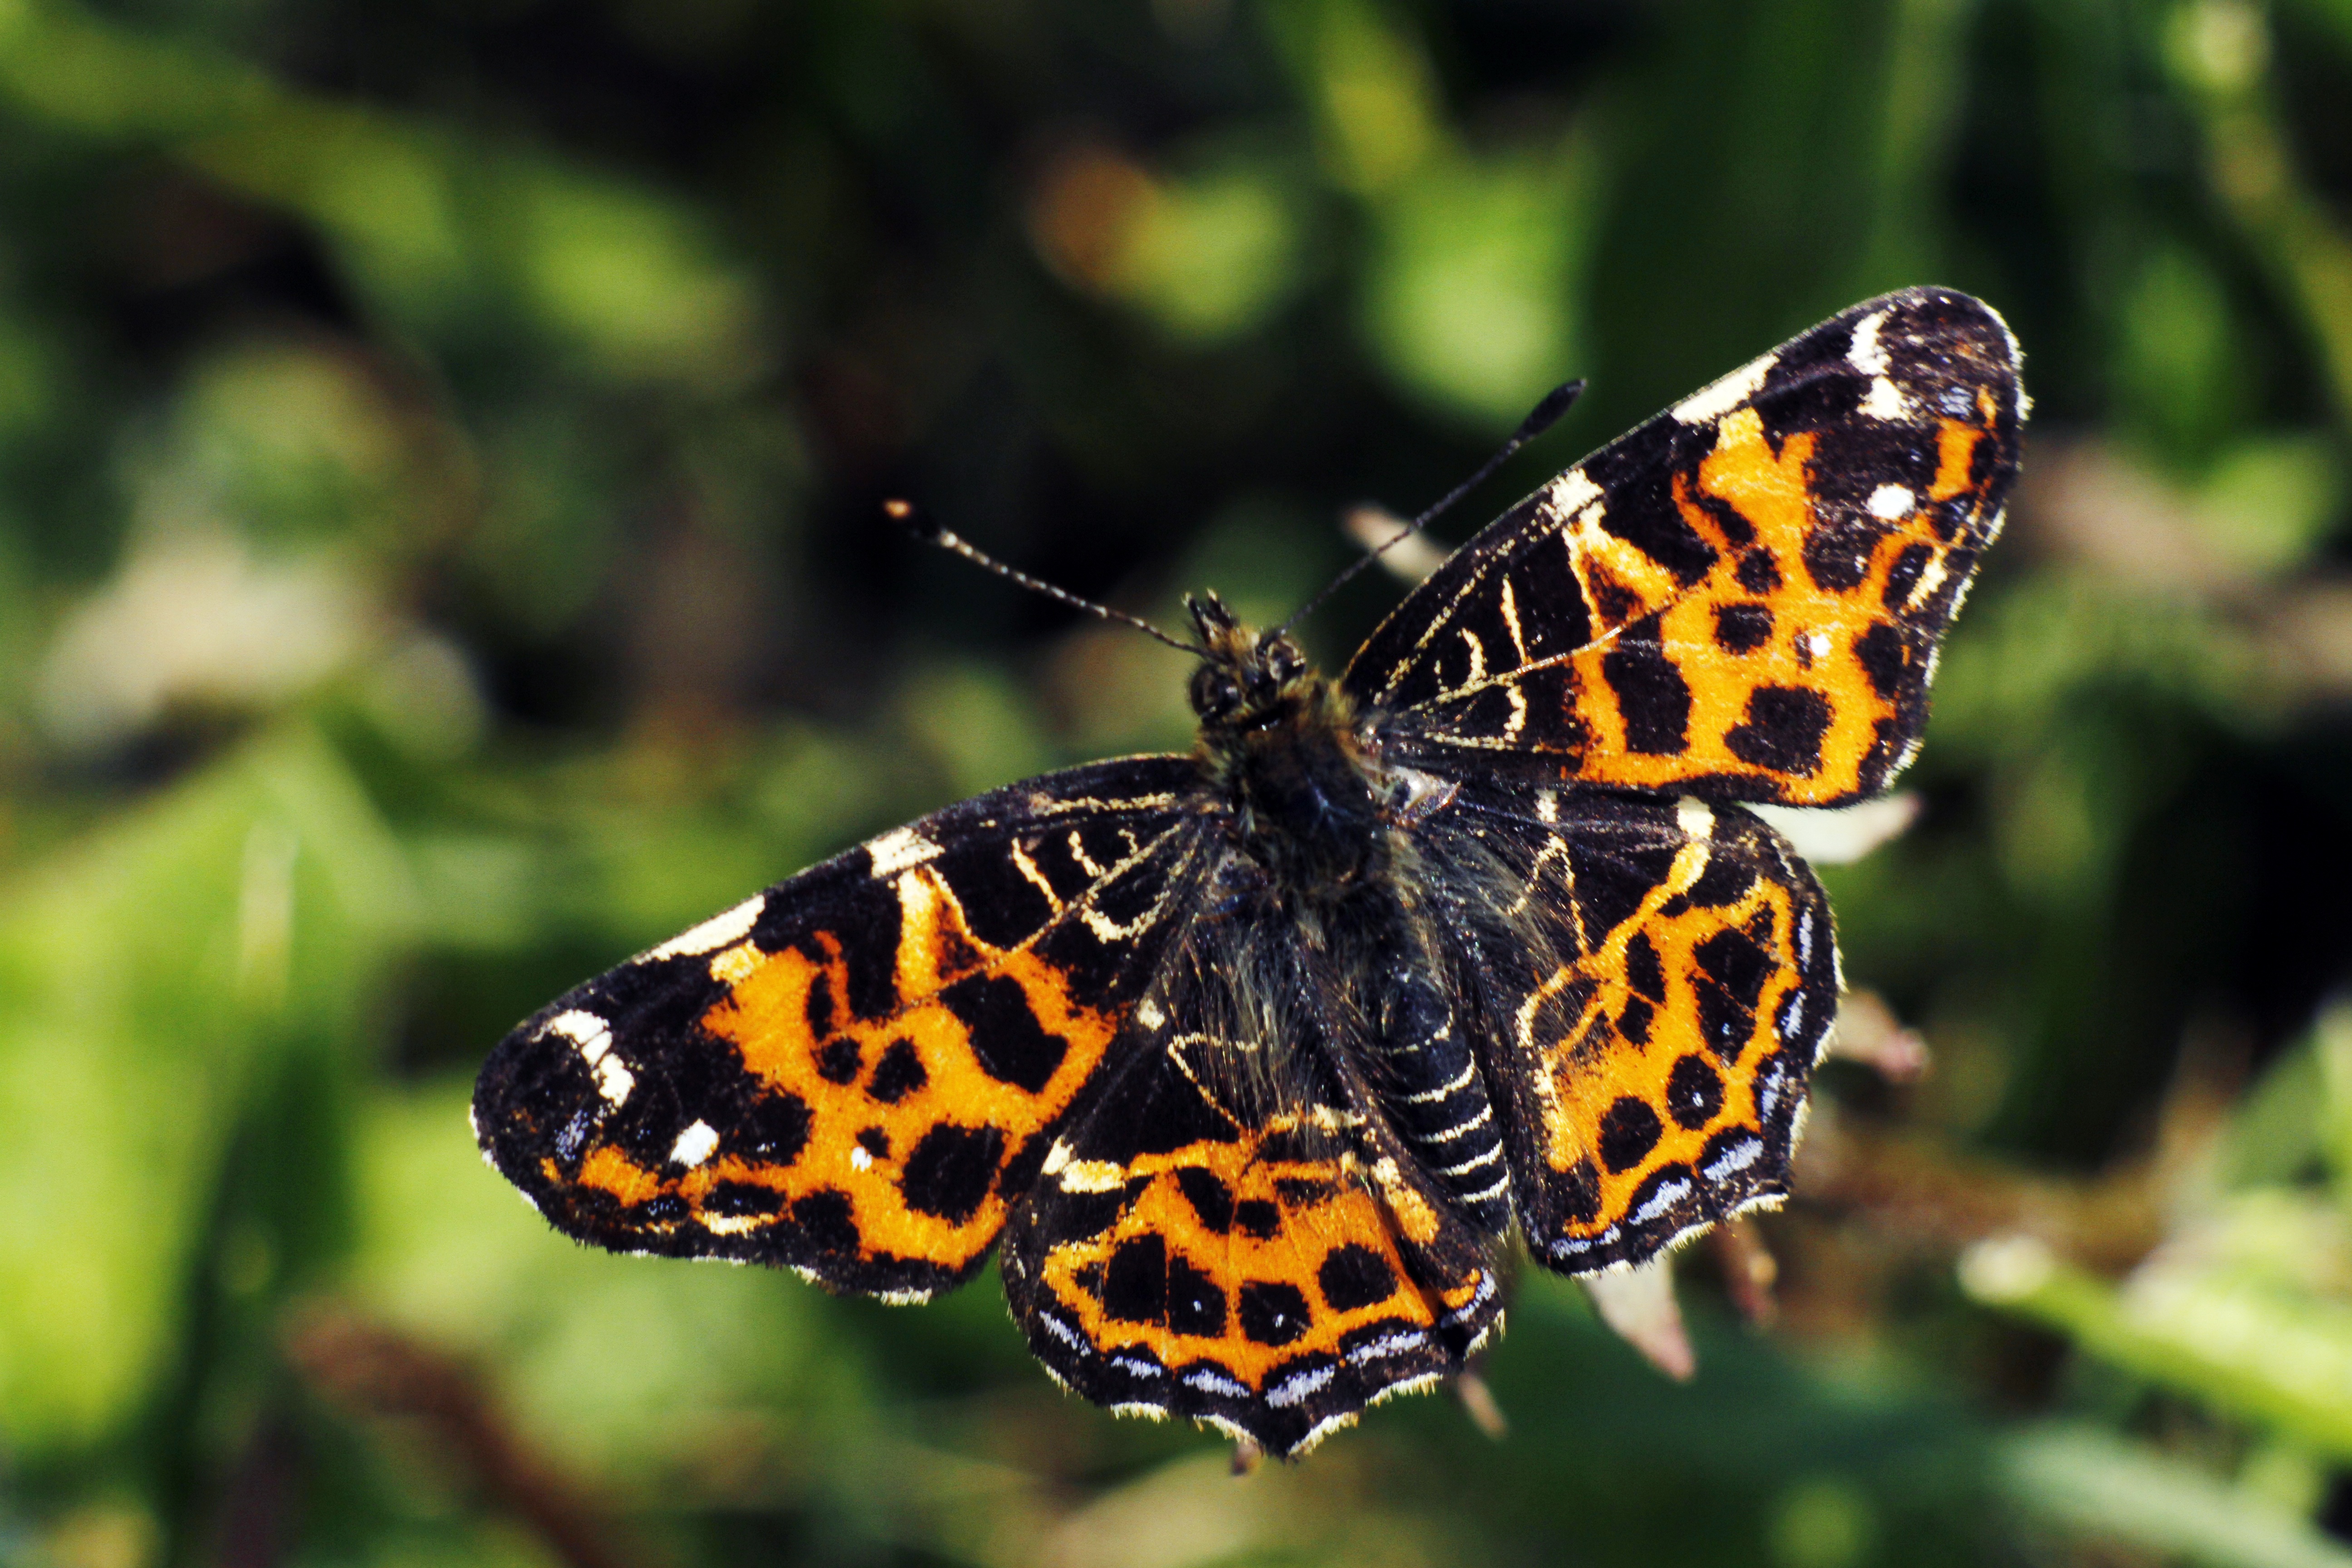
nature, outdoor, open, wing, meadow, flower, animal, summer, wildlife, environment, orange, pattern, spring, green, color, insect, macro, biology, natural, butterfly, colorful, yellow, garden, close, season, fauna, invertebrate, monarch butterfly, outdoors, wings, bright, macro photography, arthropod, pollinator, moths and butterflies, lycaenid, brush footed butterfly